Guyencourt-sur-Noye

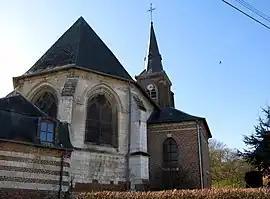
The church in Guyencourt-sur-Noye

Guyencourt-sur-Noye is a commune in the Somme department in Hauts-de-France in northern France.